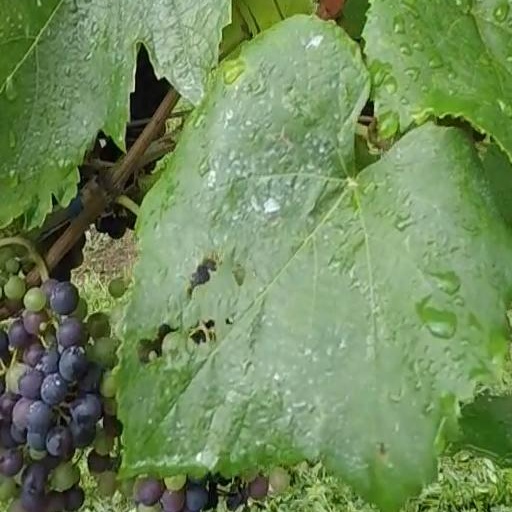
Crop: grape